Anarchism in Croatia

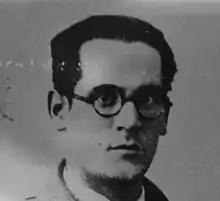
Nikola Turčinović (1911–1973), Rovinj anarchist and fighter in the Spanish Civil War

In 1885, the Croatian worker Ignjat Graff was detained in Osijek and accused of anarchist agitation by the authorities, which seized several issues of "Freiheit" from him. In 1887, the "Radnik" newspaper began publication in Dubrovnik. In 1890, workers in Zagreb celebrated May Day for the first time. In 1894, the Hungarian anarchist Henrik Wieneke began to agitate in the city of Osijek, leading the mayor to express fear of "propaganda of the deed" and the administration of Károly Khuen-Héderváry to warn of the spread of anarchist views among state officials and the home guard.